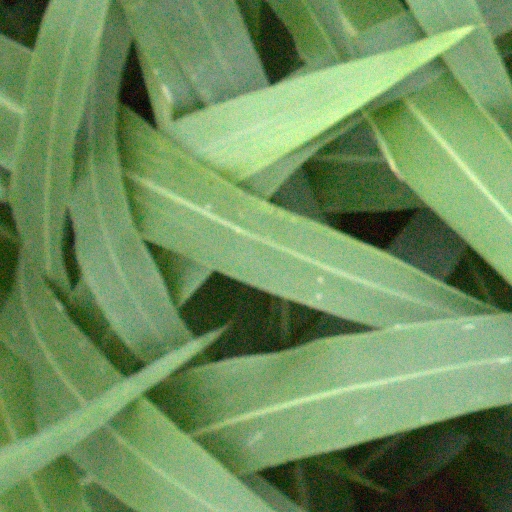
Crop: sorghum